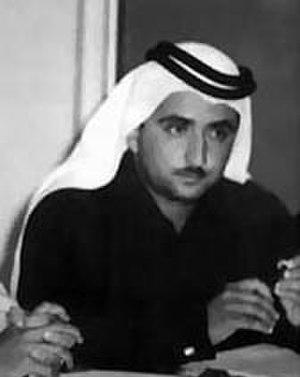
Cheikh Maktoum ben Rachid Al Maktoum fut émir de Dubaï de 1990 à sa mort. Dans cette période, ainsi que de 1971 à 1979, il fut aussi vice-président et Premier ministre des Émirats arabes unis.
Le président de l'État des Émirats arabes unis est le dirigeant de l'État fédéral regroupant les émirats d'Abou Dabi, d'Ajman, de Charjah, de Dubaï, de Fujaïrah, de Ras el Khaïmah et d'Oumm al Qaïwaïn. Officiellement, il est élu tous les cinq ans par le Conseil suprême fédéral, mais étant donné que l'émir d'Abou Dabi est habituellement aussi le président des Émirats, le poste est de fait héréditaire. Le président est également le commandant suprême des Forces armées émiriennes et le président du Conseil suprême exécutif et du Conseil suprême du pétrole.